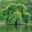
Label: willow_tree